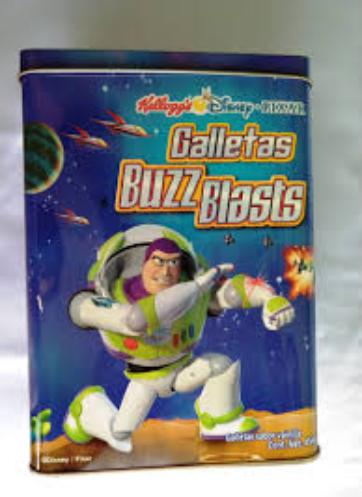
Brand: Buzz Blasts
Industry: Food